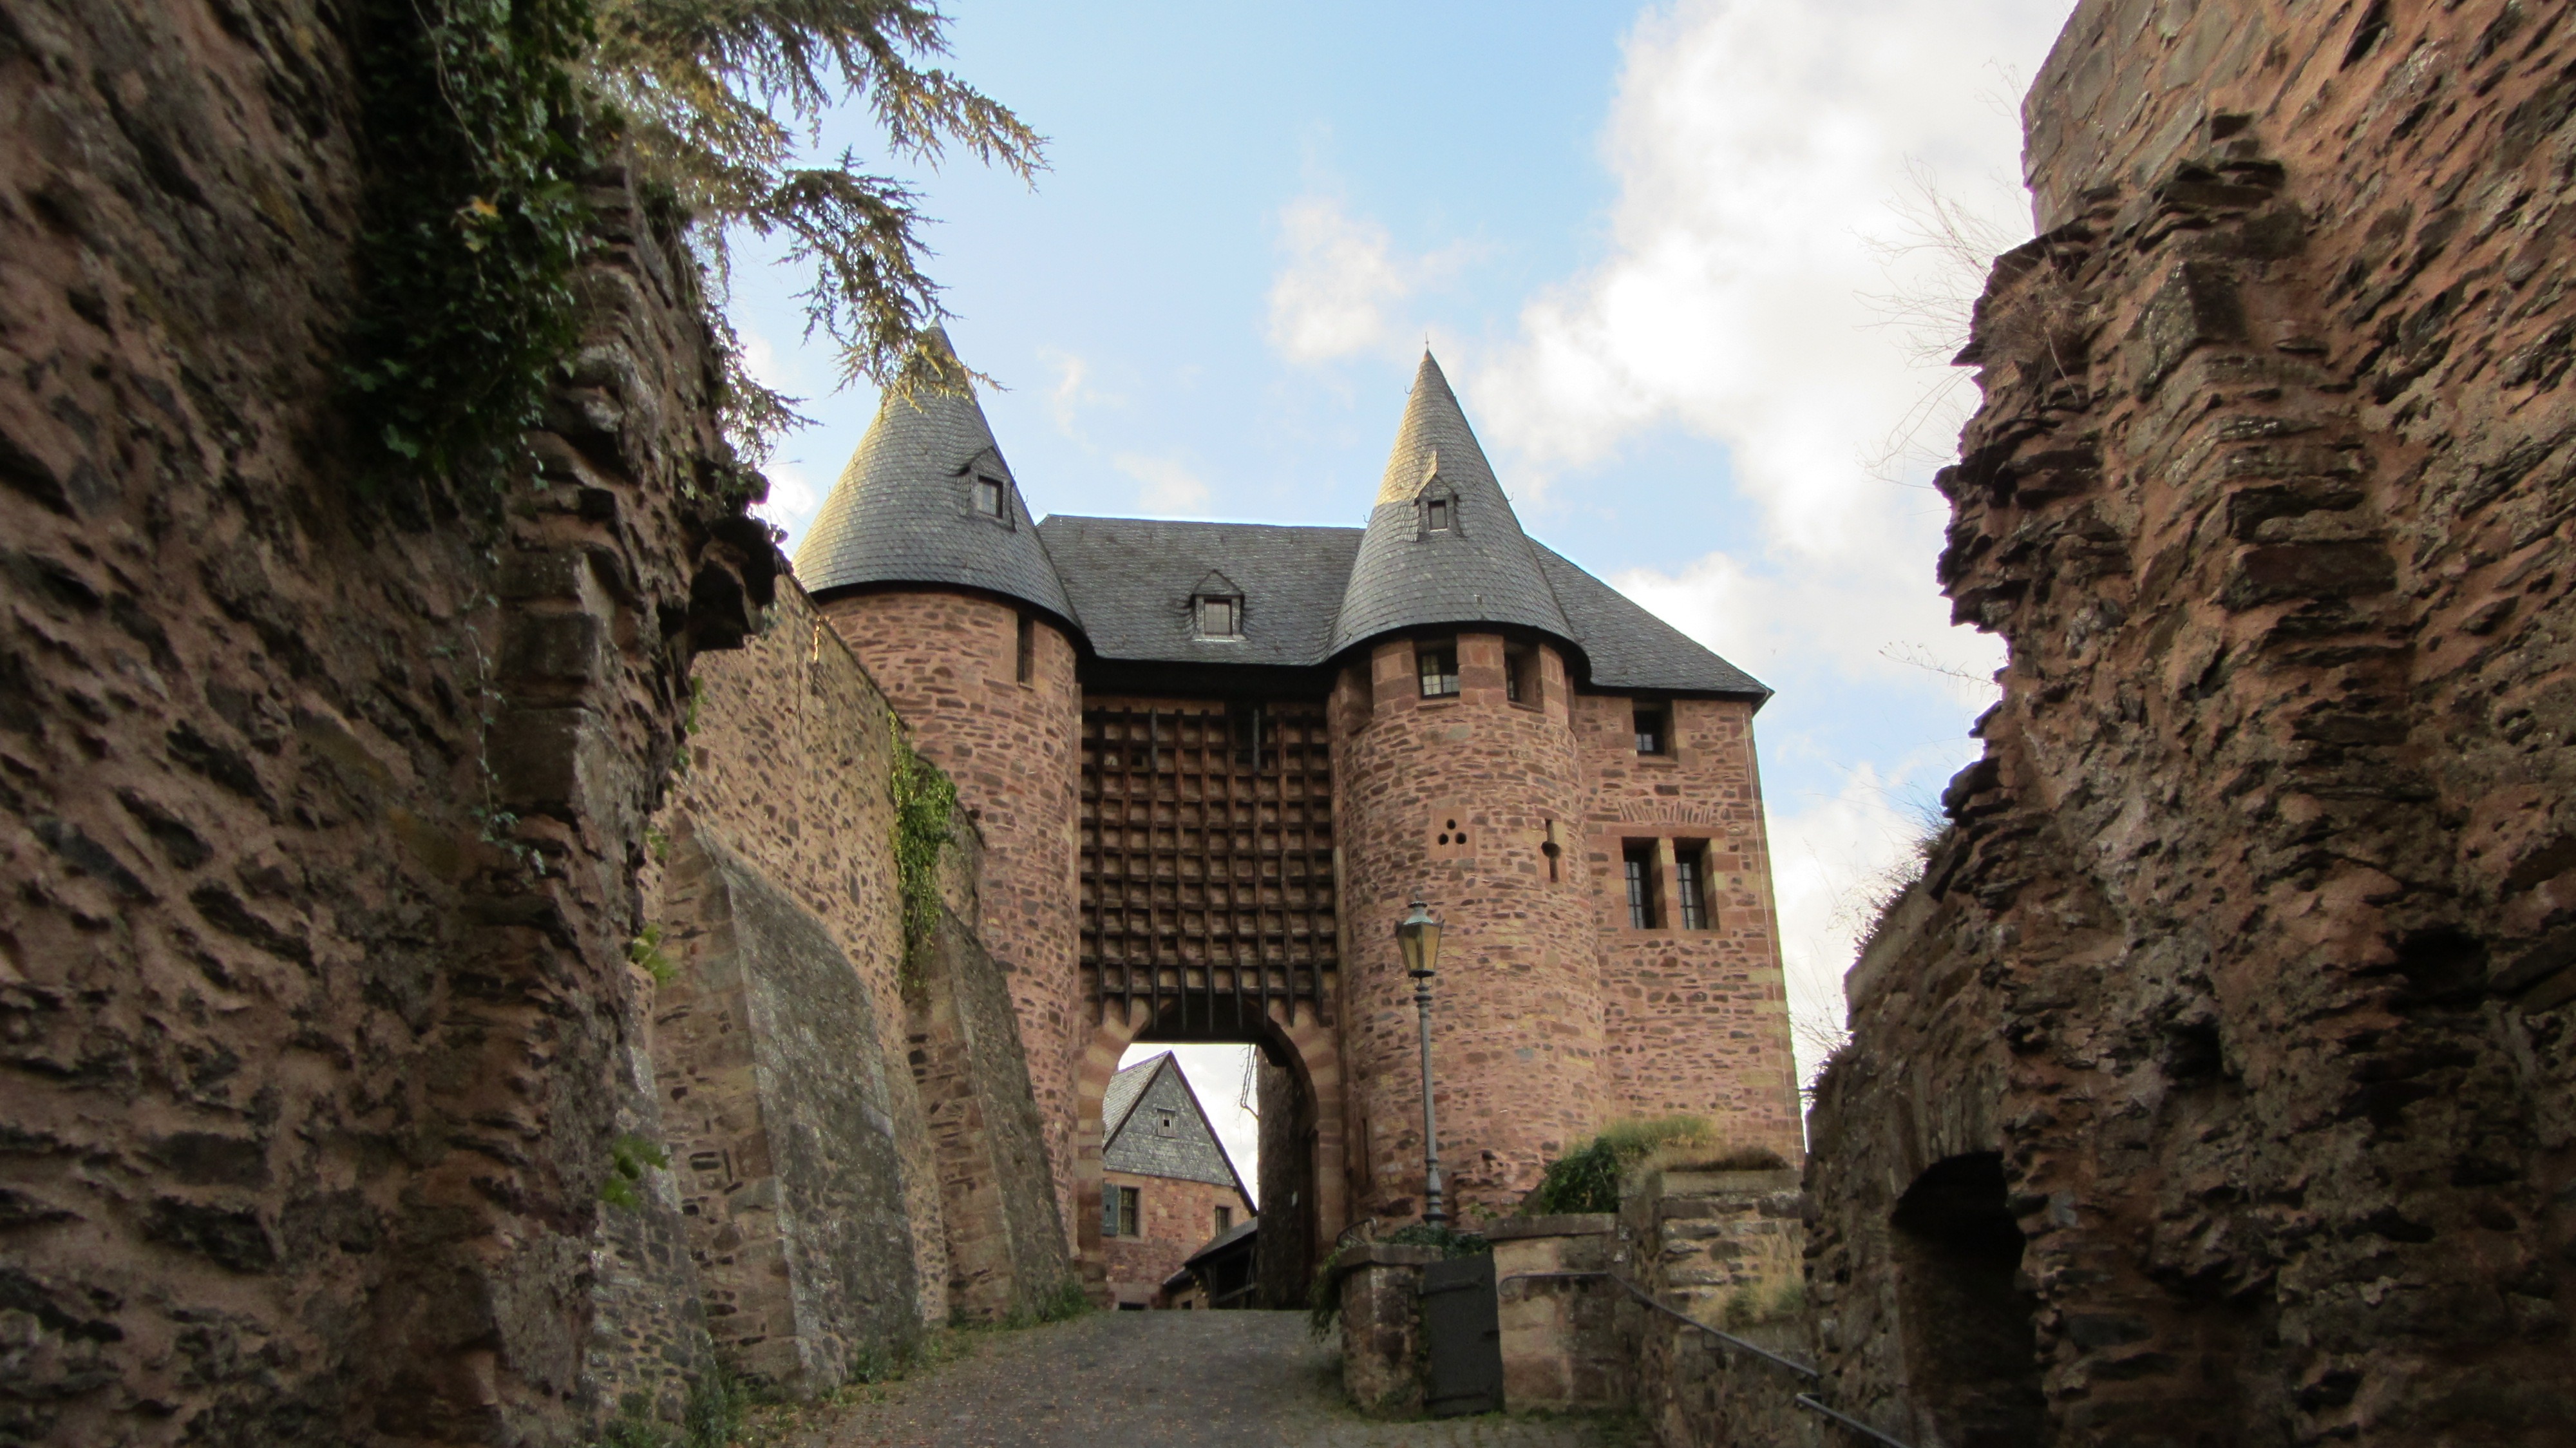
building, chateau, village, castle, chapel, fortification, tourism, place of worship, ruins, monastery, germany, abbey, eifel, middle ages, eifel national park, heimbach, historic site, ancient history, burg hengebach